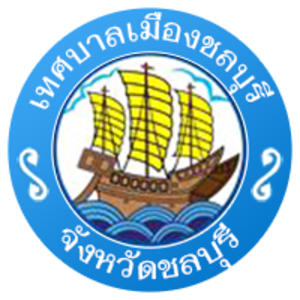
Chonburi est une ville de la région est de la Thaïlande, capitale de la Province de Chonburi. Elle se situe au nord-ouest de la province, sur le golfe de Thaïlande, à environ 100 km de Bangkok. Son nom signifie « Ville de l'eau ».